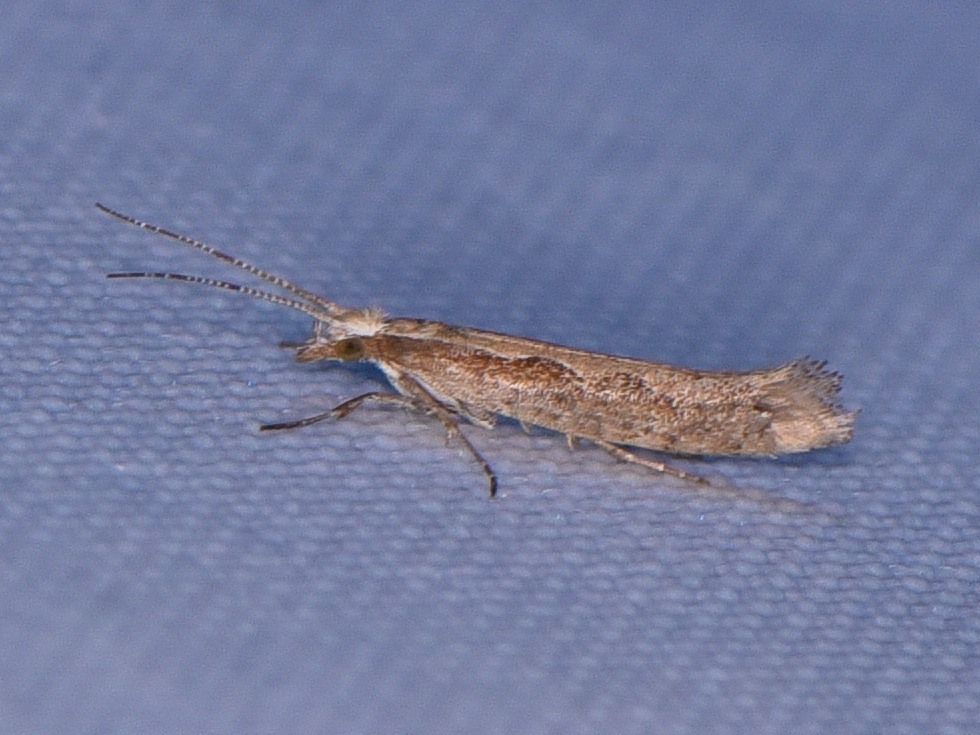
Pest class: diamondback_moth